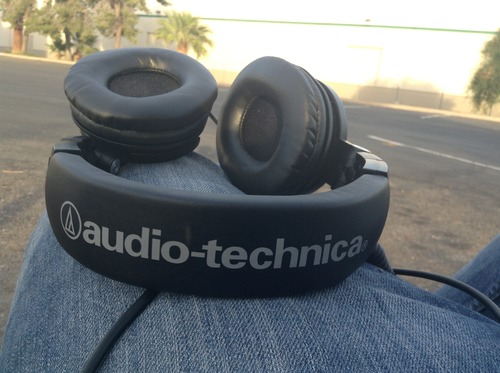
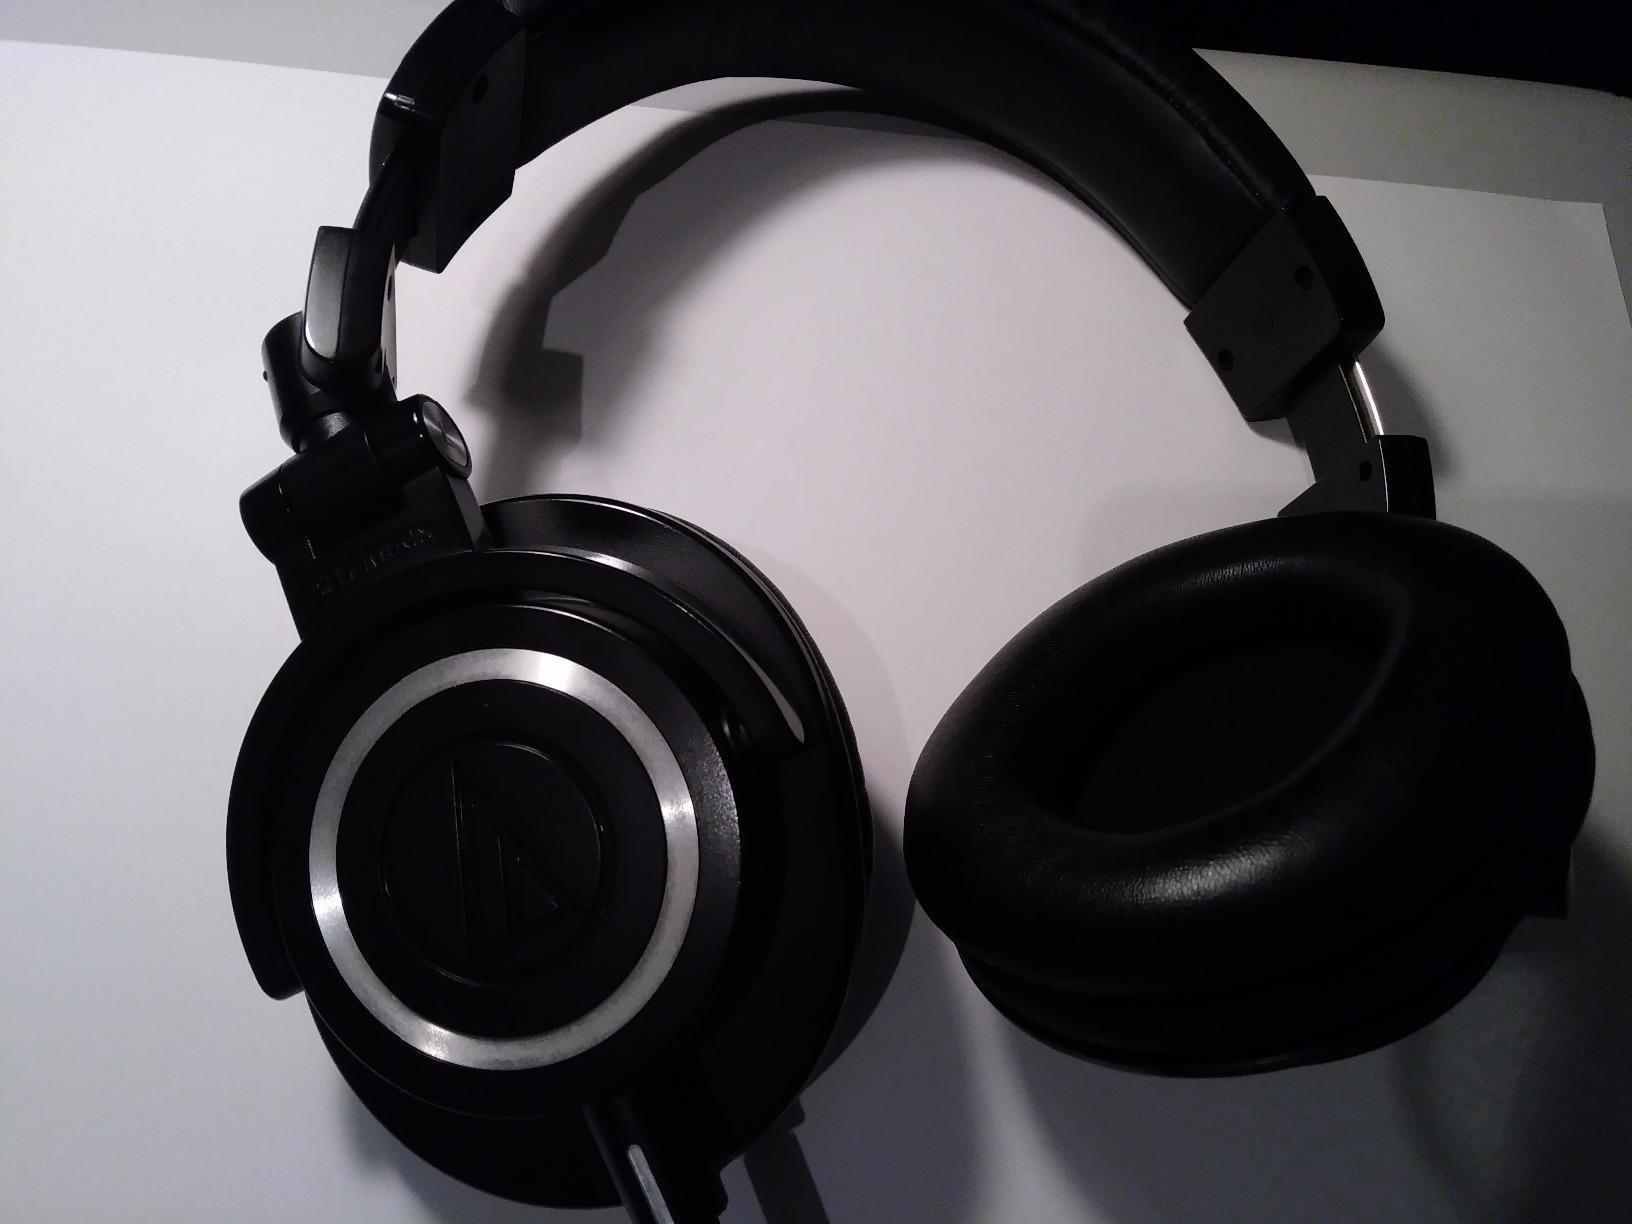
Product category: headphones
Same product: no